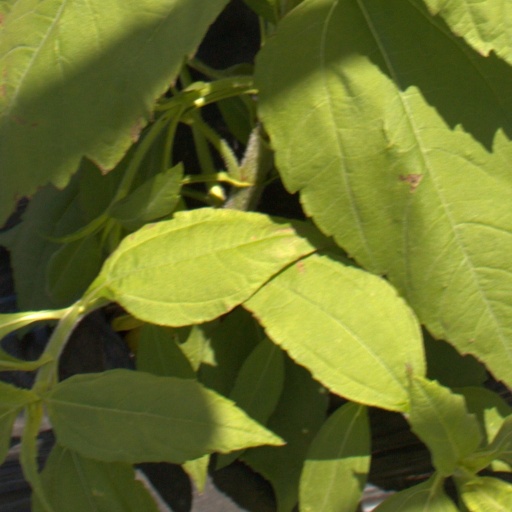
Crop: Jerusalem artichoke